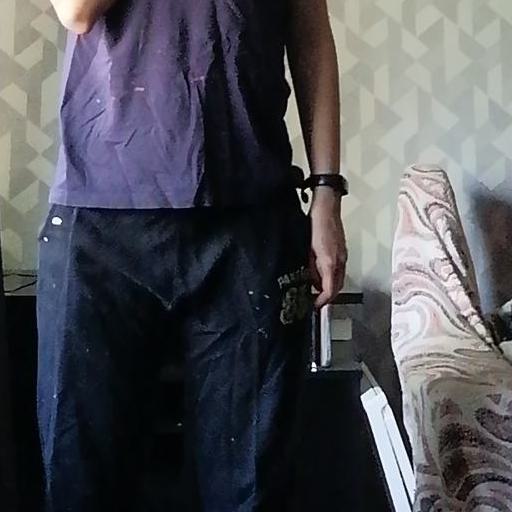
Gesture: no_gesture